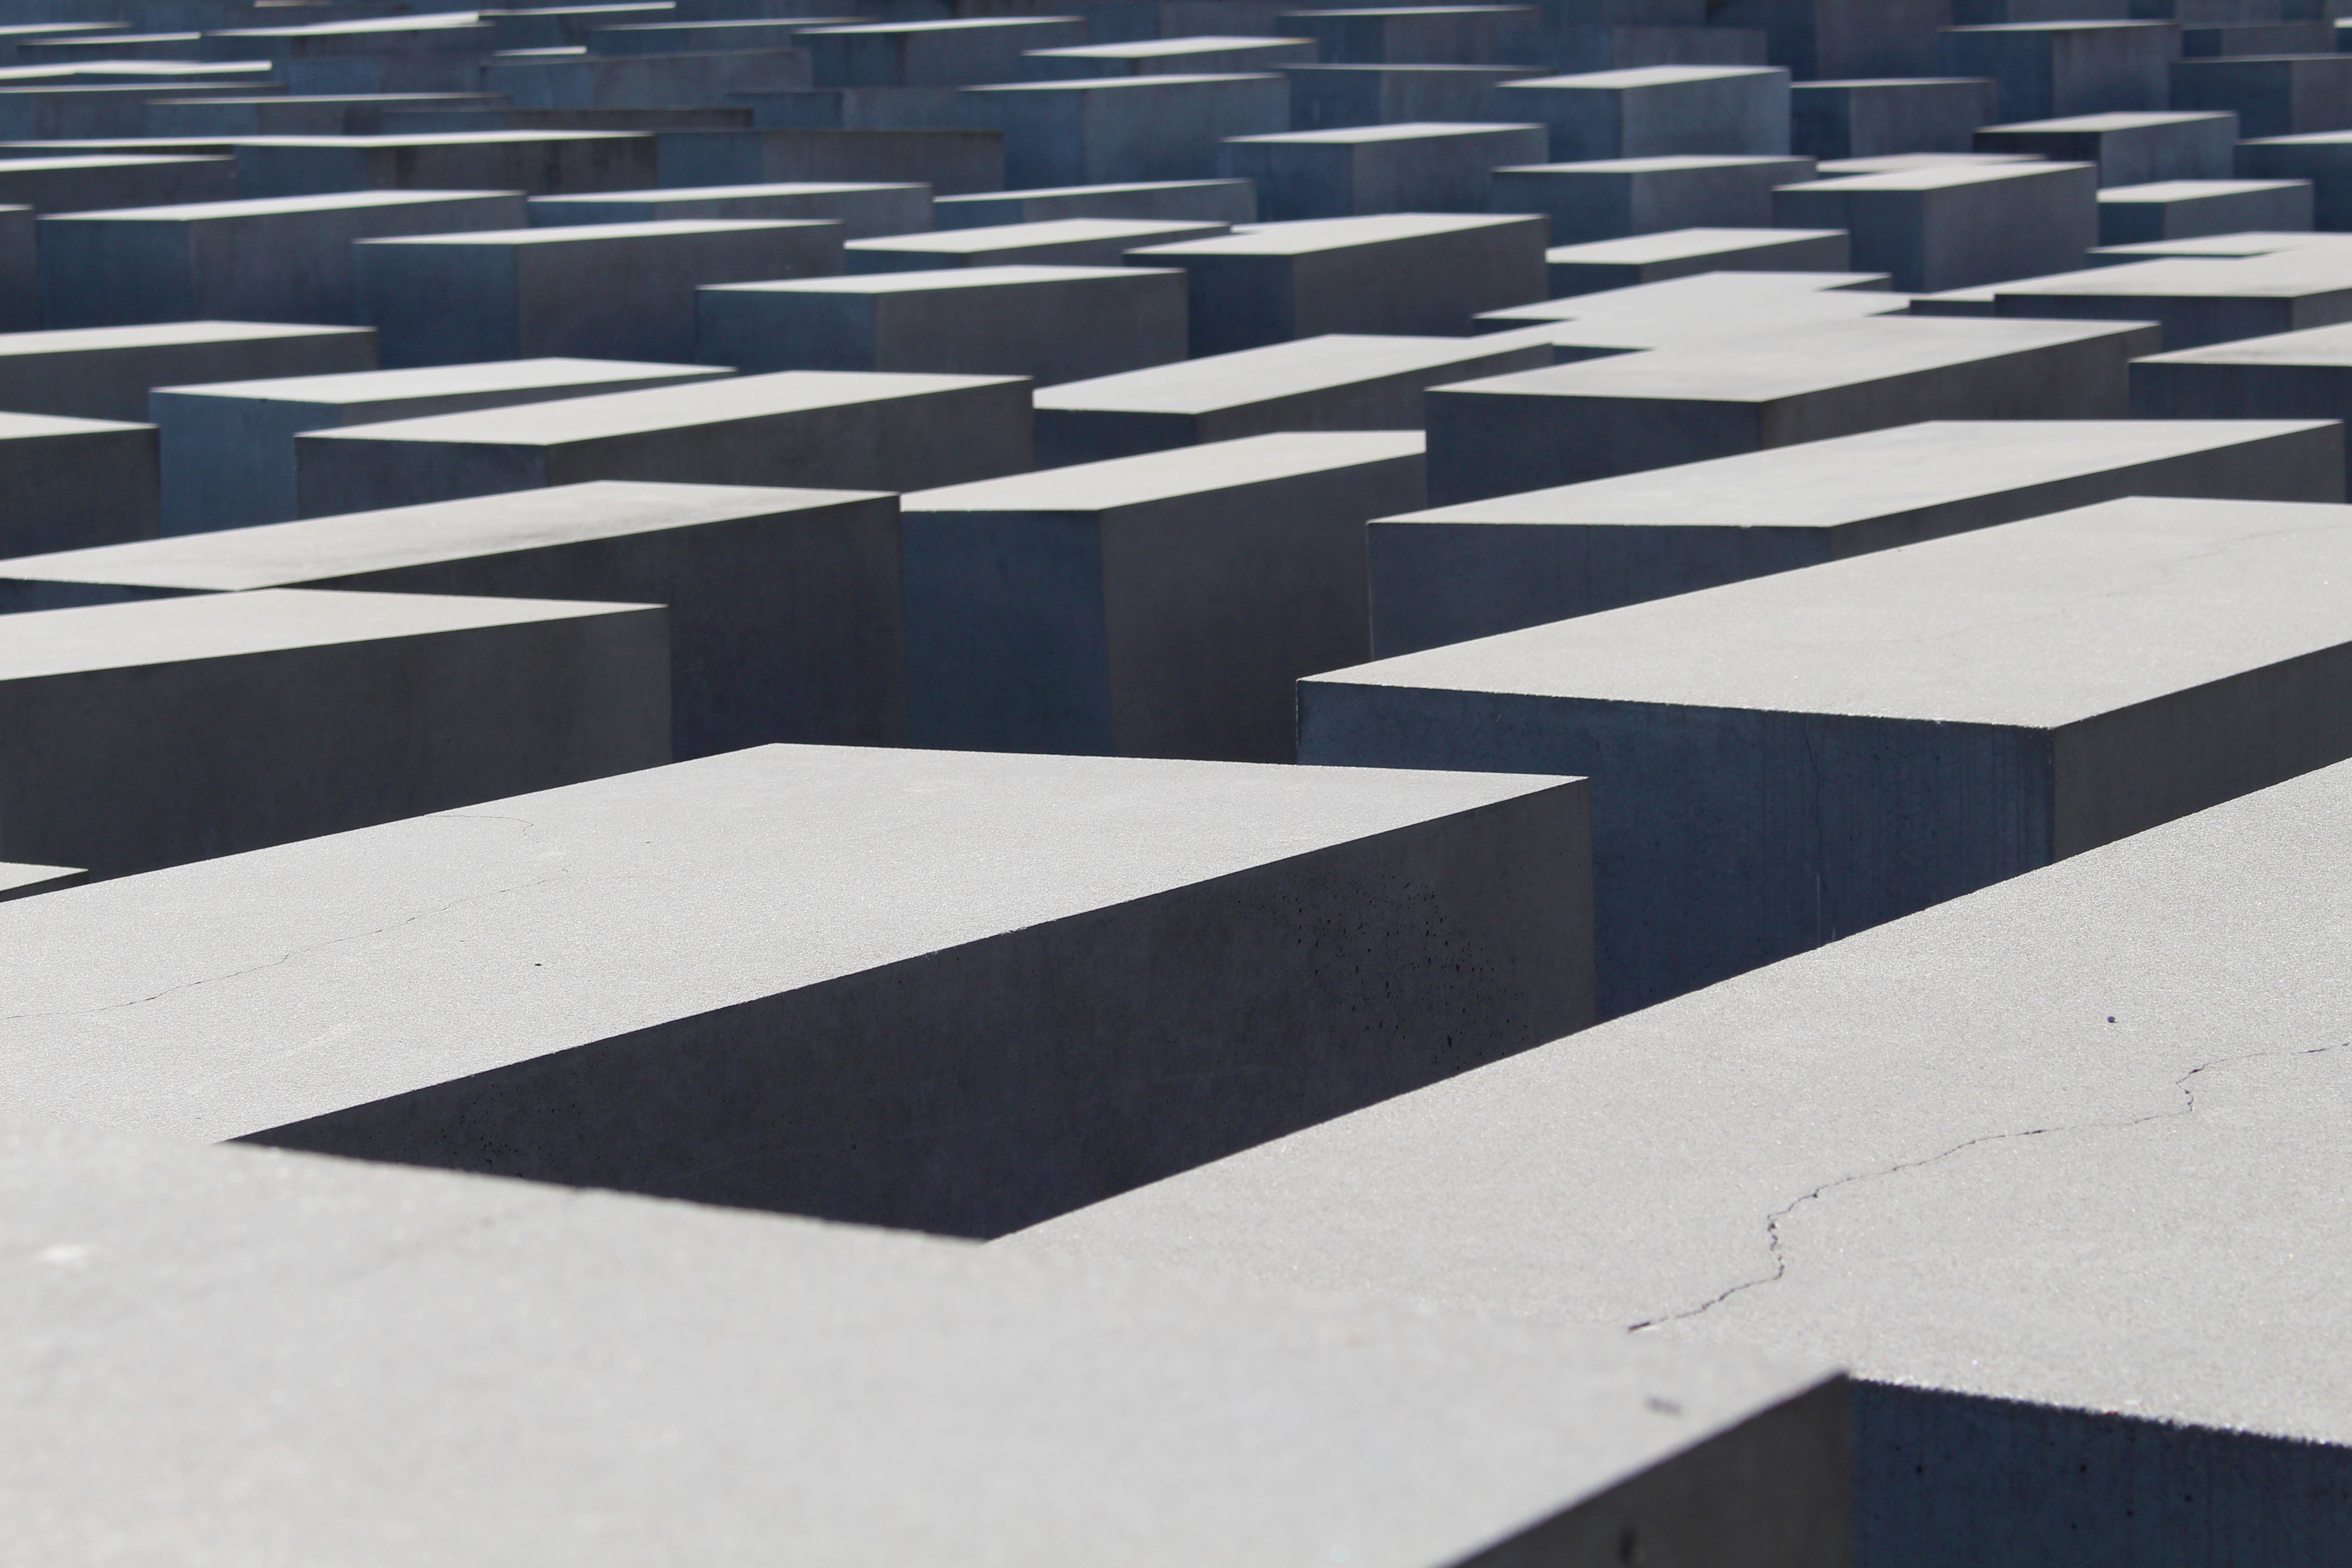
white, floor, roof, city, atmosphere, asphalt, monument, europe, line, landmark, sightseeing, blue, lane, concrete, capital, memorial, grey, art, design, symmetry, commemorate, germany, berlin, holocaust, history, zebra crossing, shape, flooring, holocaust memorial, jews, jewish heritage, concrete blocks, daylighting, pedestrian crossing, road surface, outdoor structure